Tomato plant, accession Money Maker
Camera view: vertical (180 deg); turntable rotation: 0 degrees
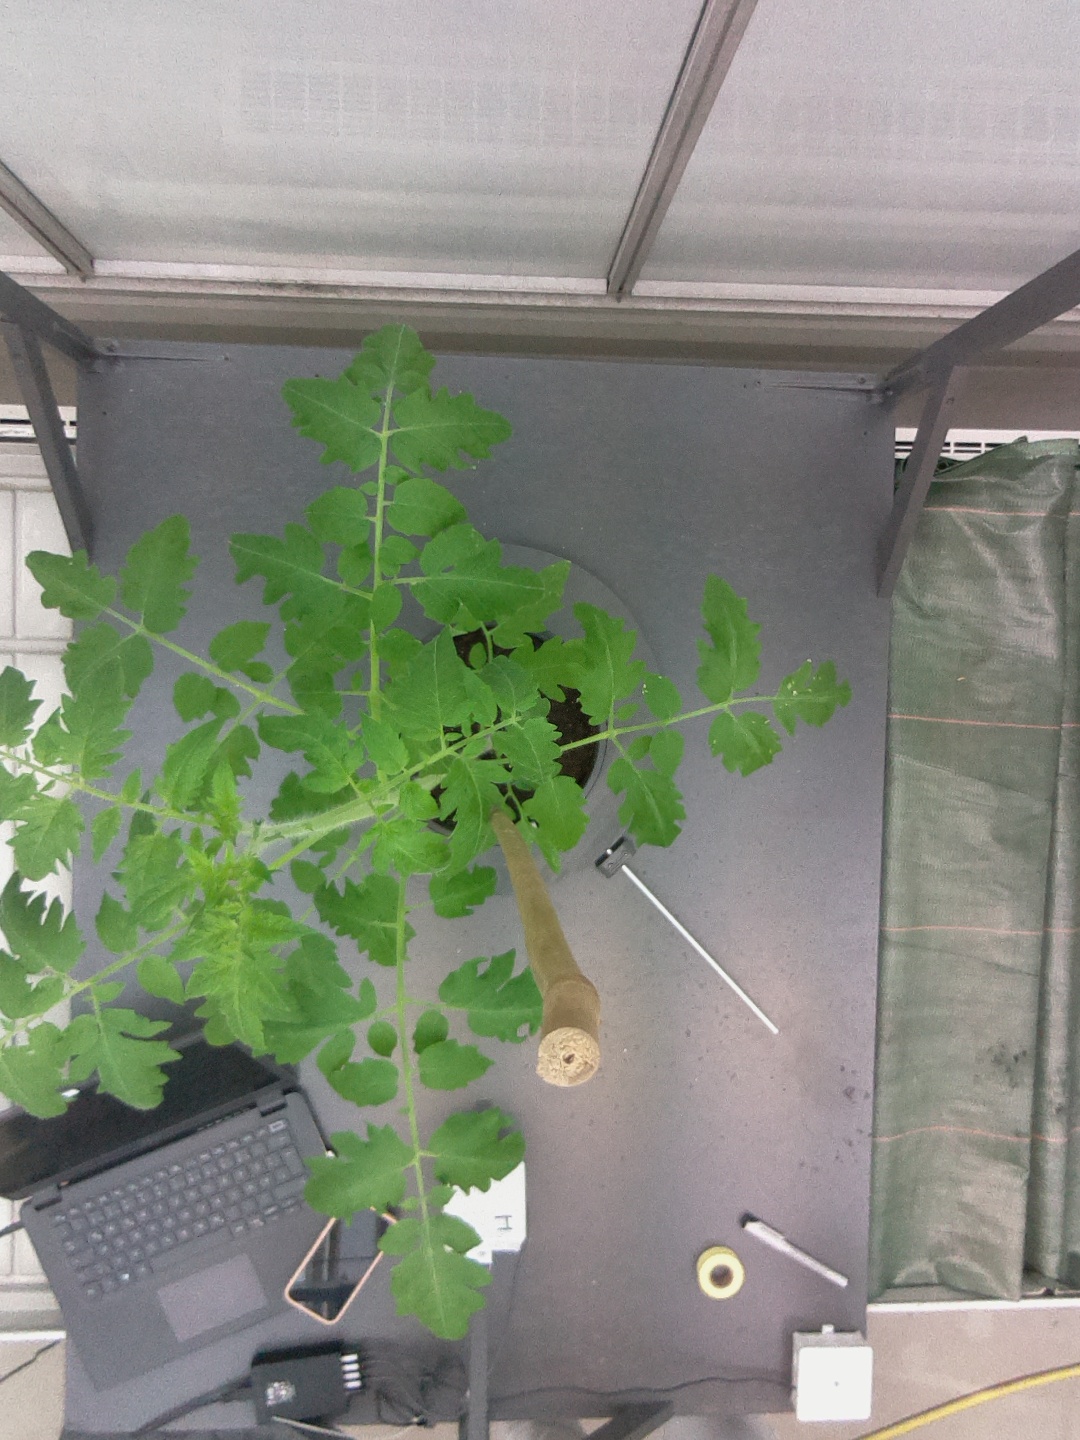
BBCH growth stage 16: 12 of true leaves visible